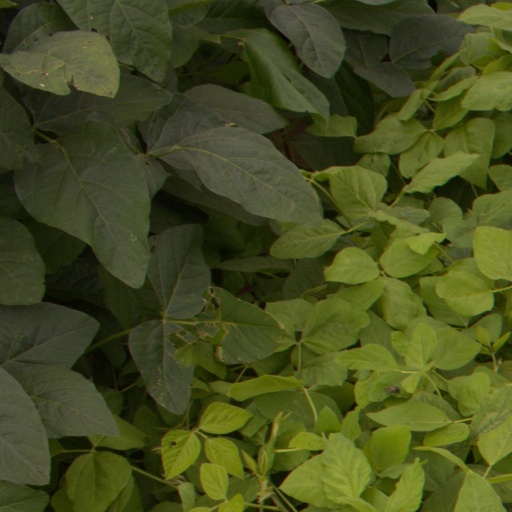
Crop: soybean